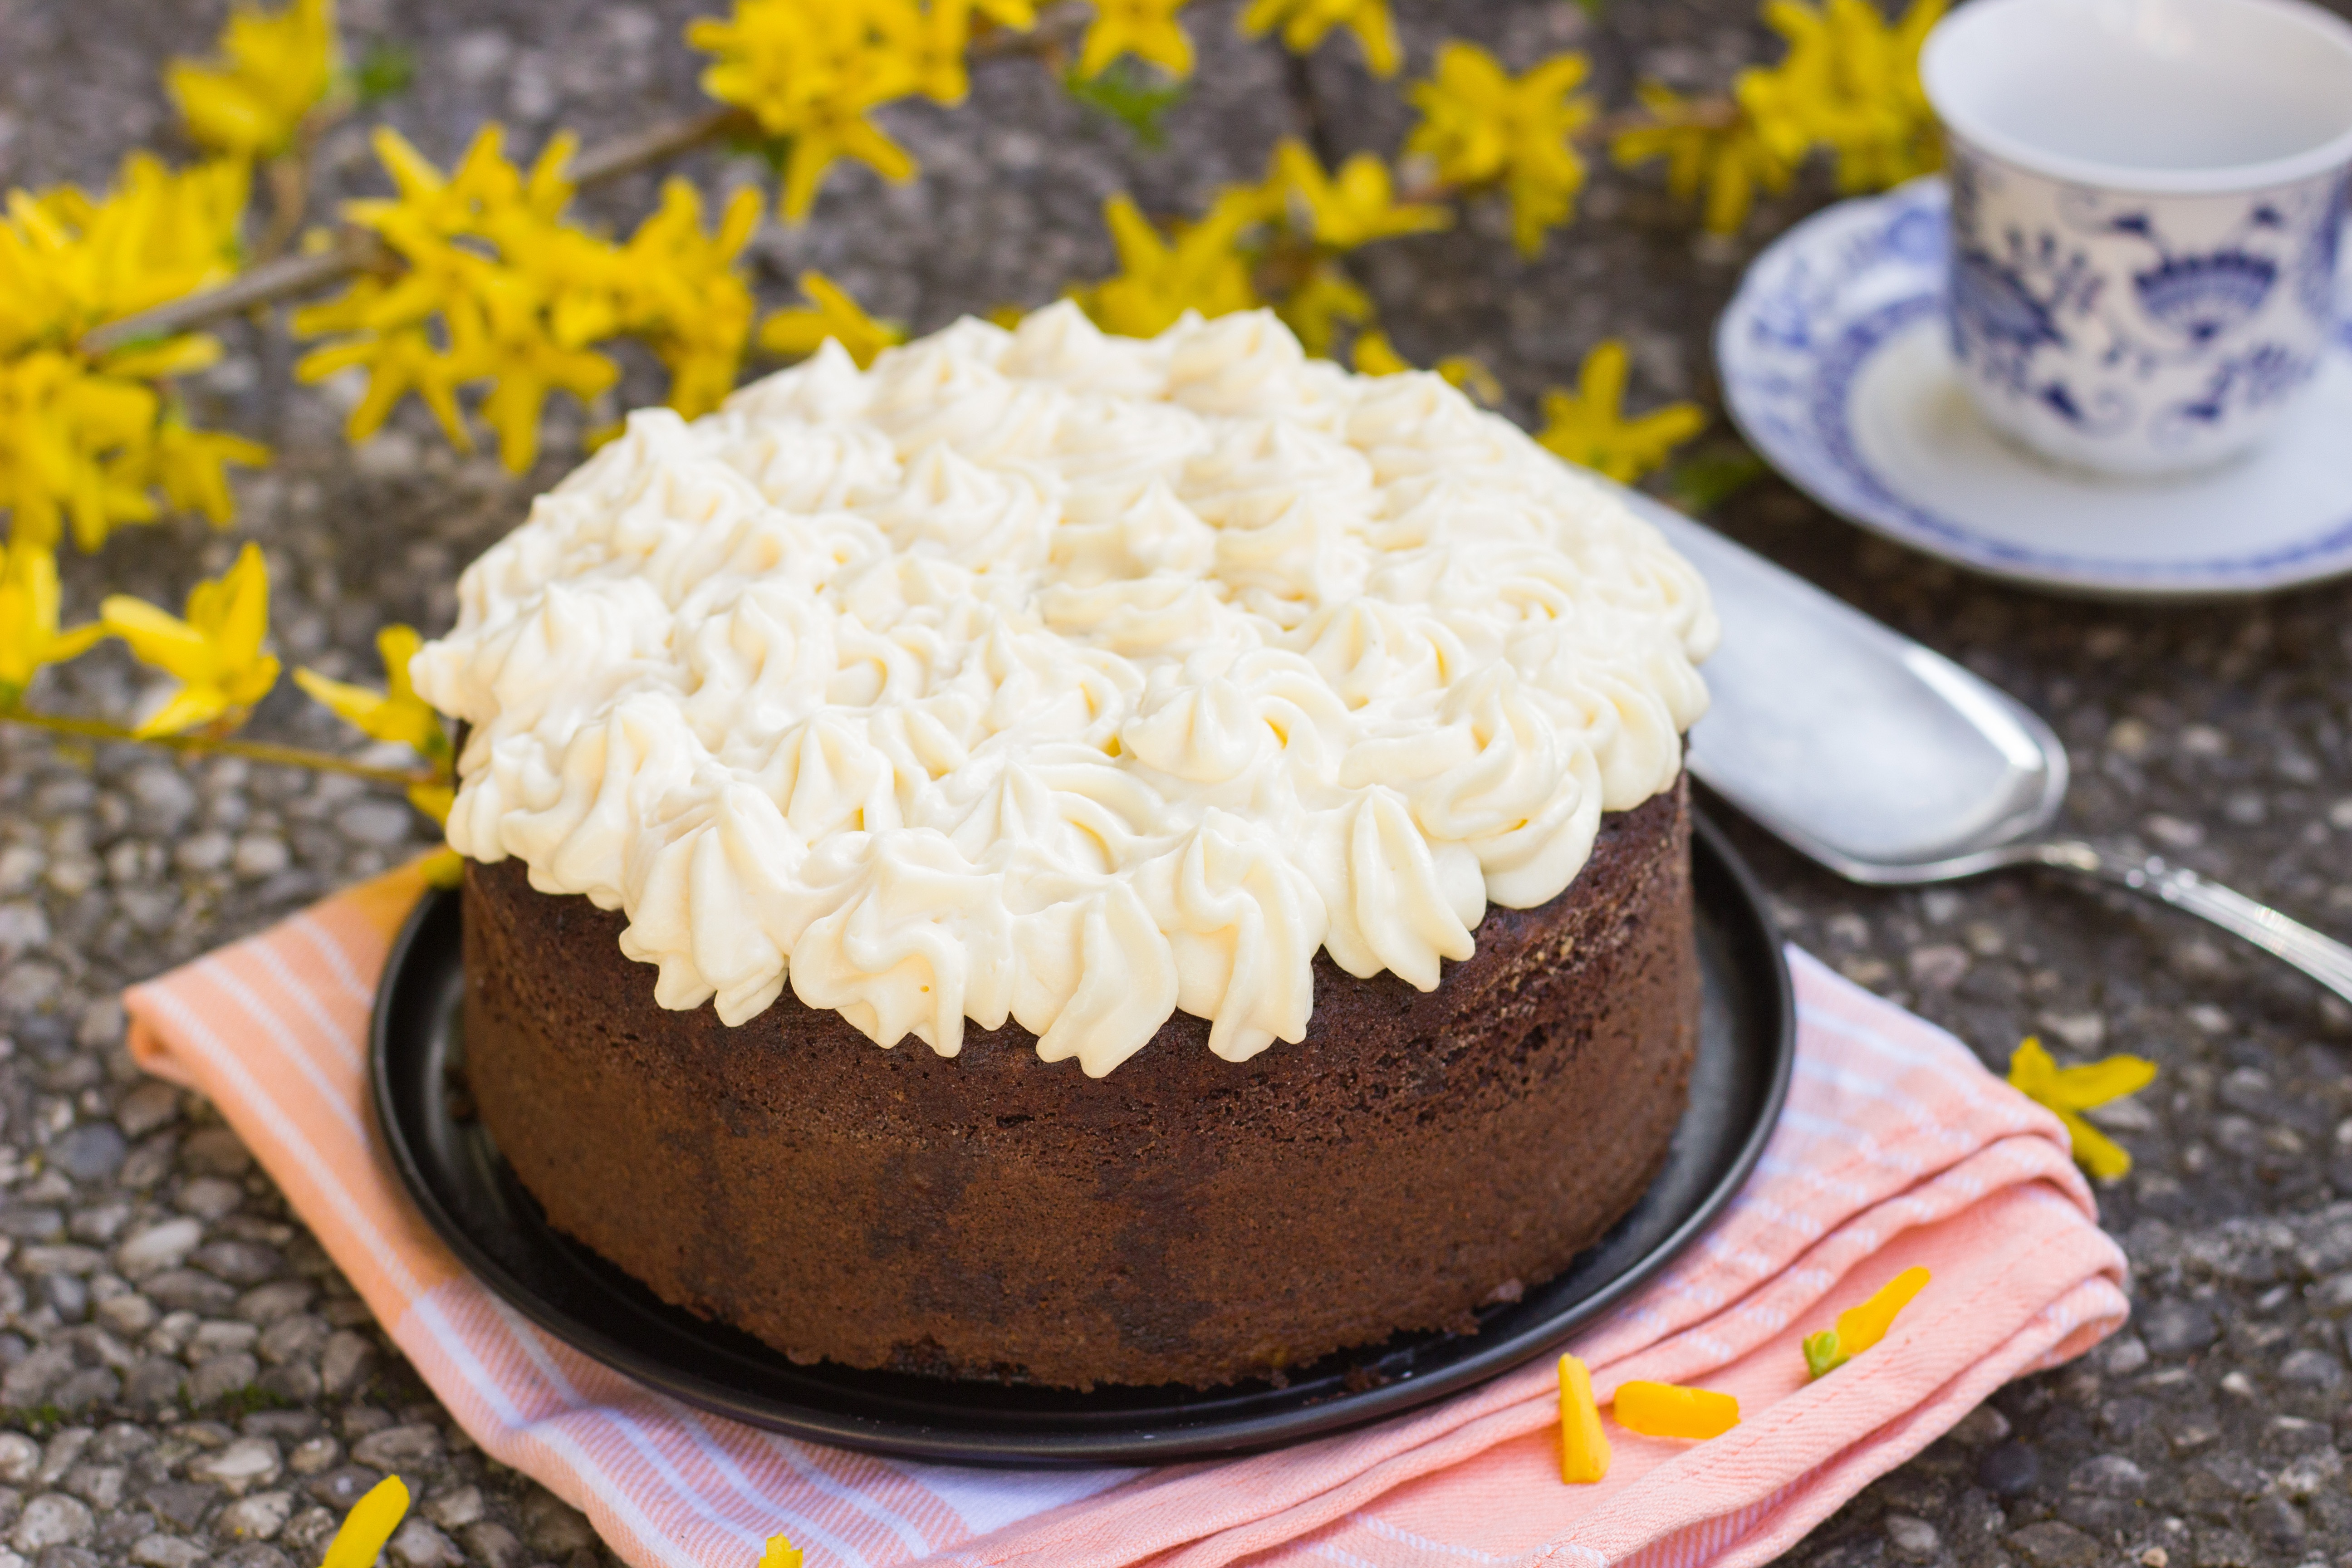
coffee, sweet, food, produce, chocolate, baking, dessert, eat, cream, delicious, cake, bakery, ornament, baked, birthday cake, chocolate cake, calories, sweet dish, bake, pastries, coconut, whipped cream, icing, tart, decorated, sweetness, desserts, treat, baked goods, flavor, coffee party, sweet food, buttercream, cream cake, cream pie, eggnog cream